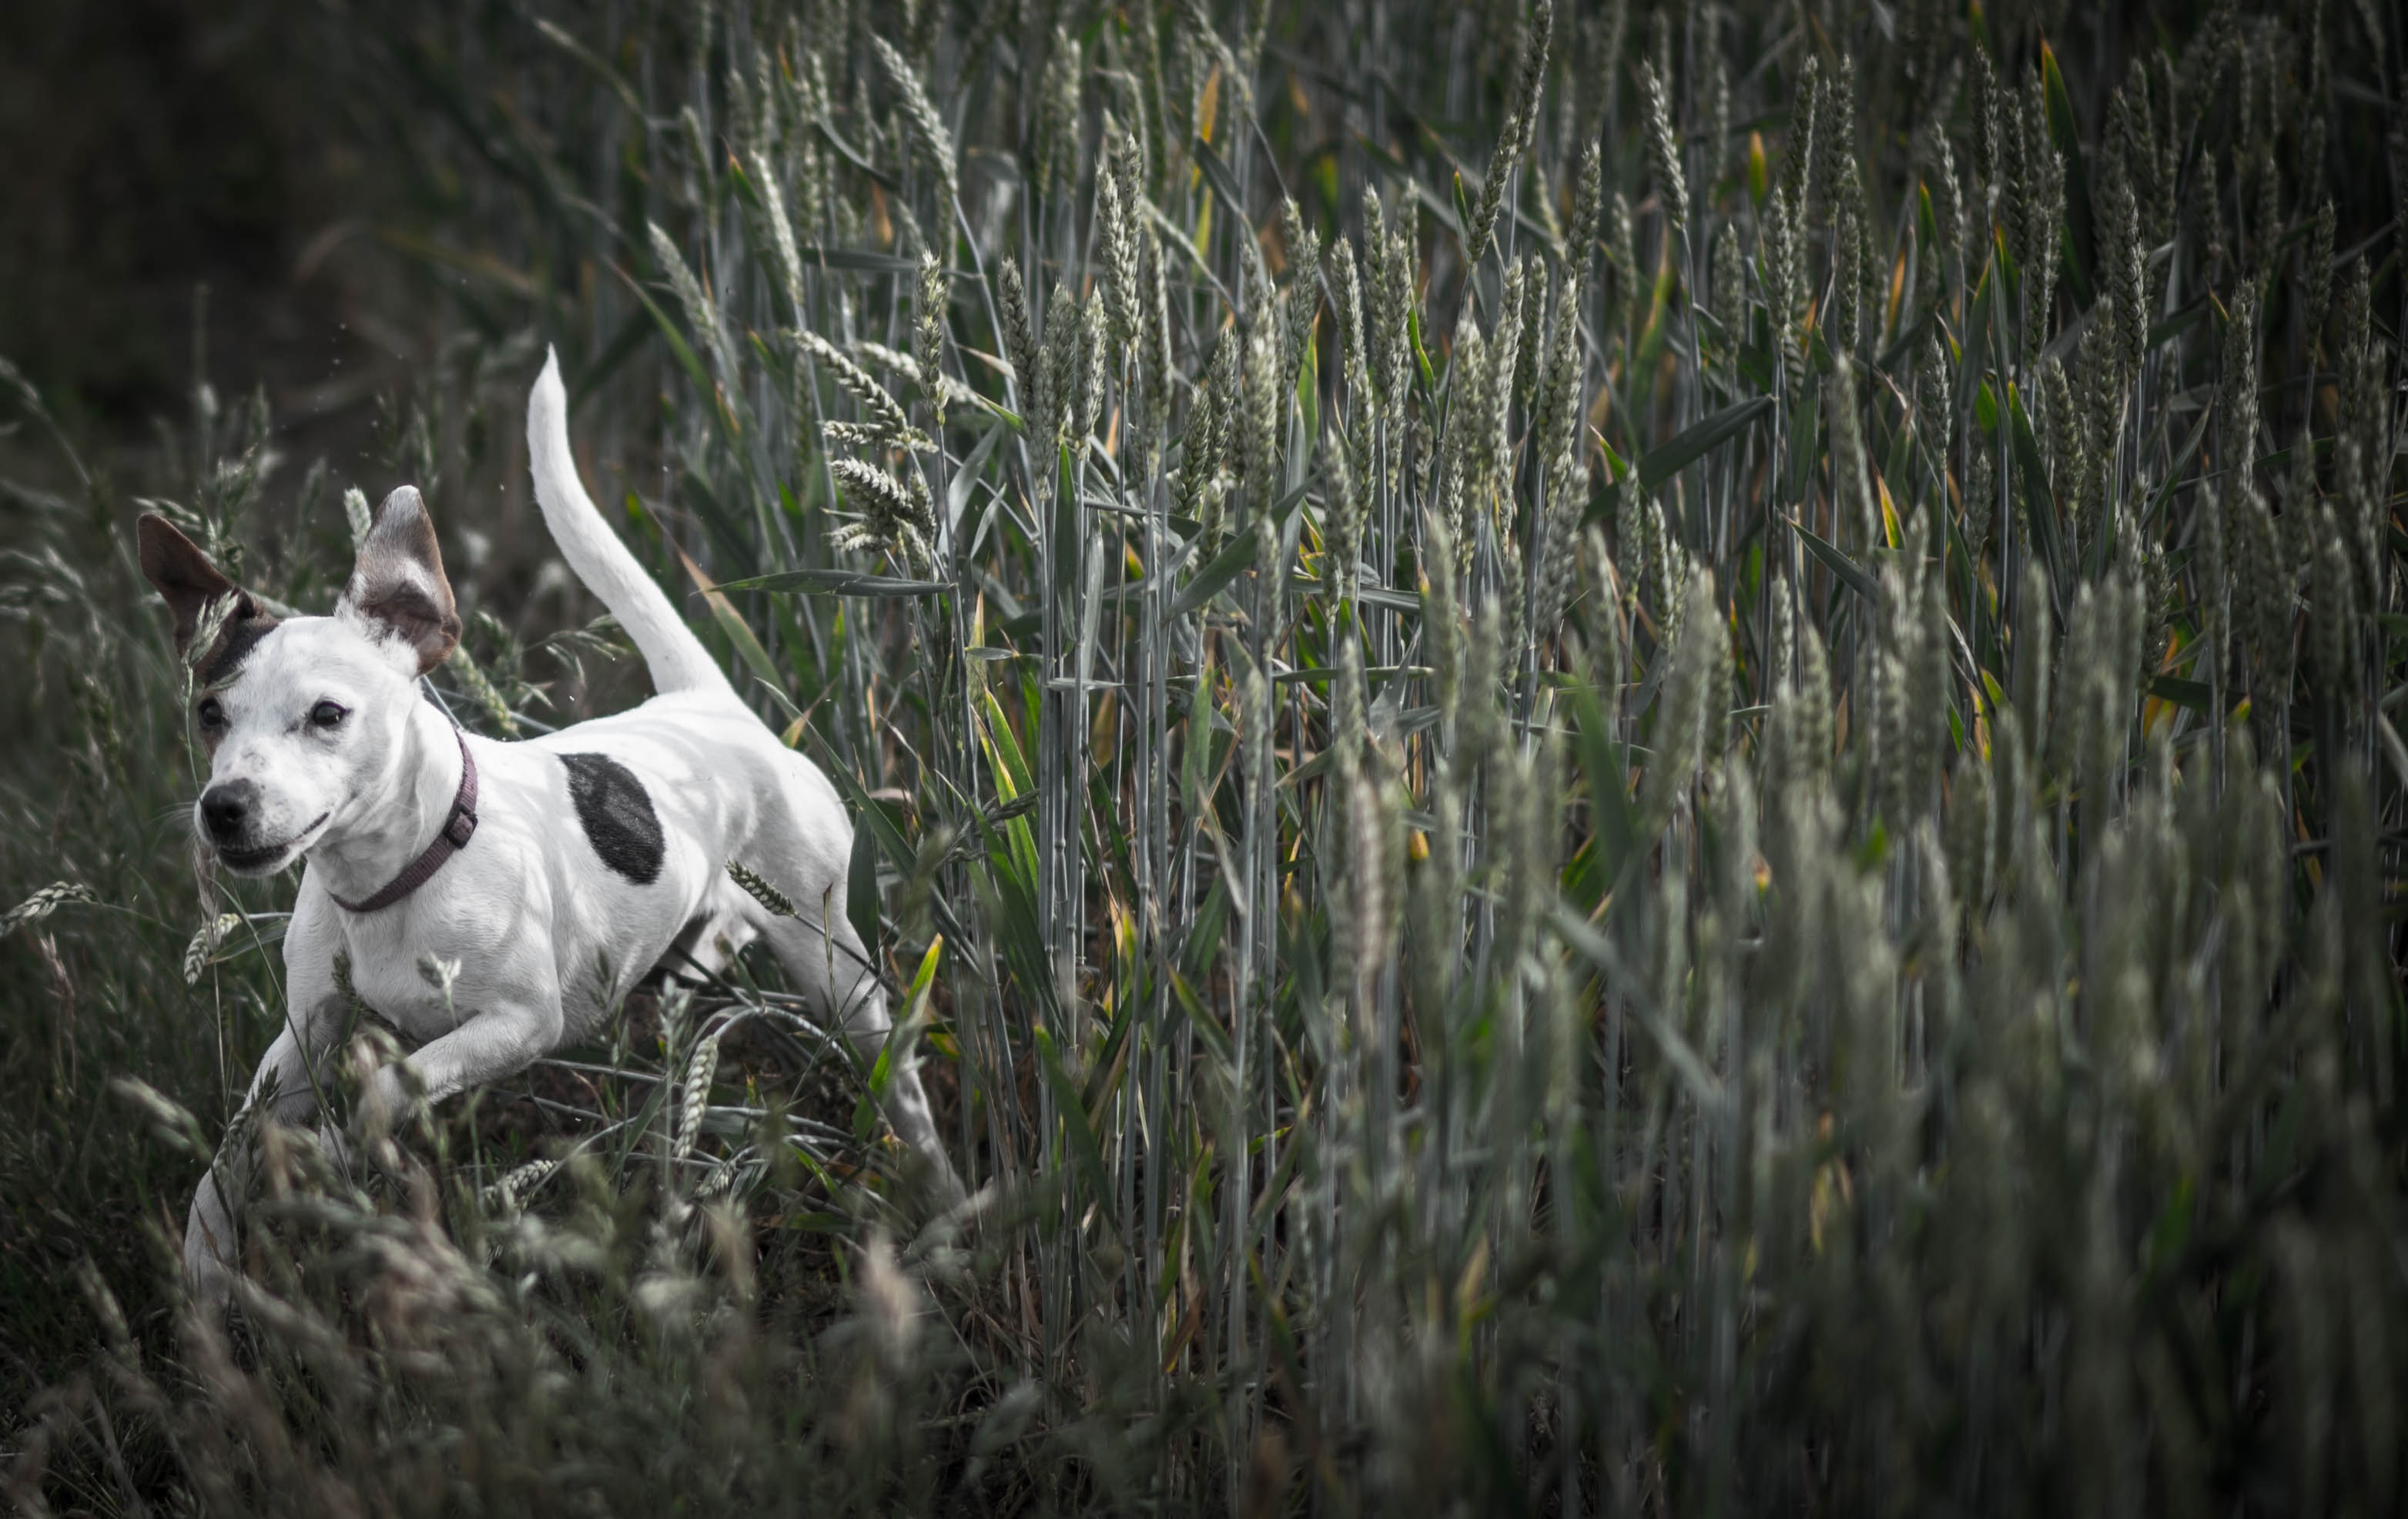
grass, meadow, running, dog, mammal, vertebrate, dog like mammal